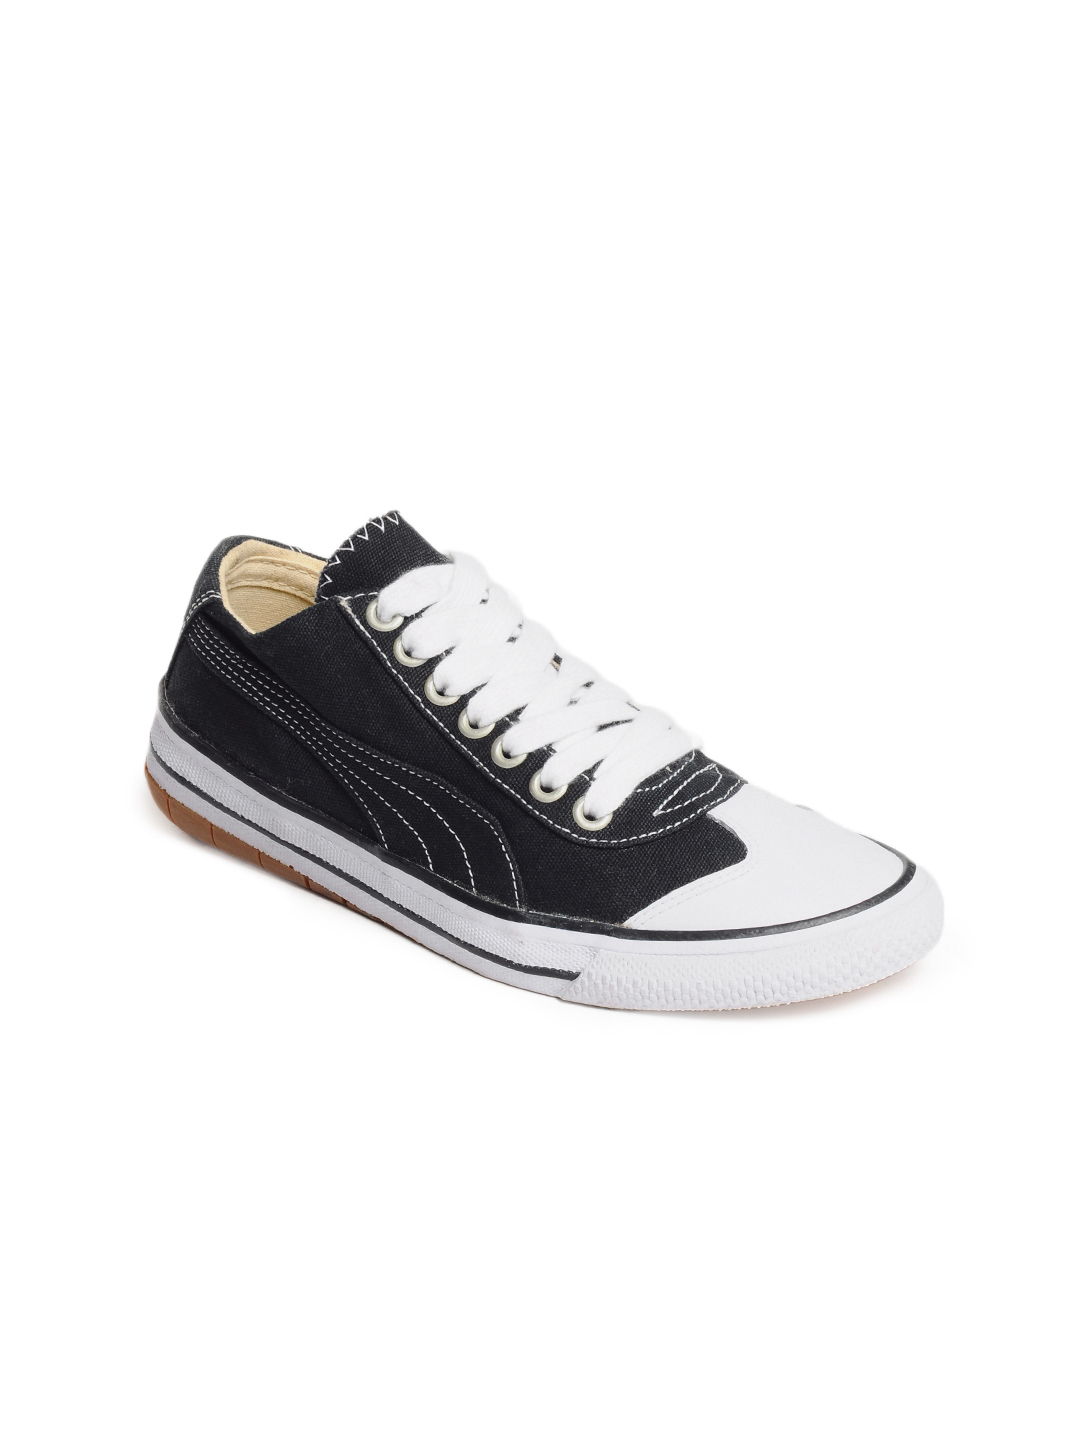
Puma Unisex 917 Lo Navy Blue Casual Shoes
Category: Footwear / Shoes / Casual Shoes
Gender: Unisex
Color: Navy Blue
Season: Fall 2011
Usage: Casual